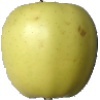
Label: Apple Golden 2